Richmond Football Club

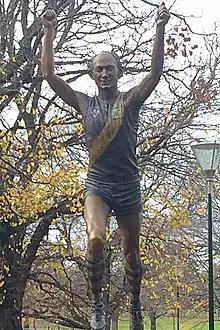
Statue of Kevin Bartlett outside the MCG

1966 heralded the start of the Tom Hafey era. Hafey, a former player of the club, was appointed coach and brought with him a couple of quality young footballers from northern Victoria. Out of the Goulburn Valley came Dick Clay from Kyabram and Francis Bourke from Nathalia. Further afield were Doug Strang and John Perry from Albury and Wodonga.